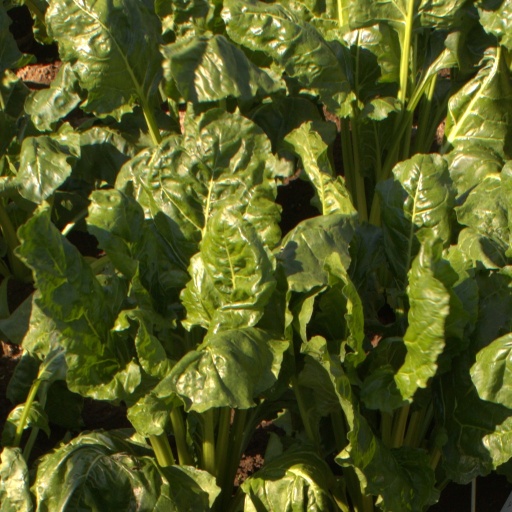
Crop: sugar beet